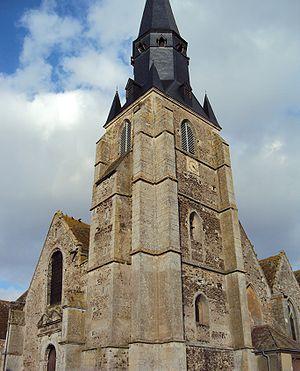
L'église de Yèvres en Eure-et-Loir.
Yèvres est une commune française située dans le département d'Eure-et-Loir en région Centre-Val de Loire.